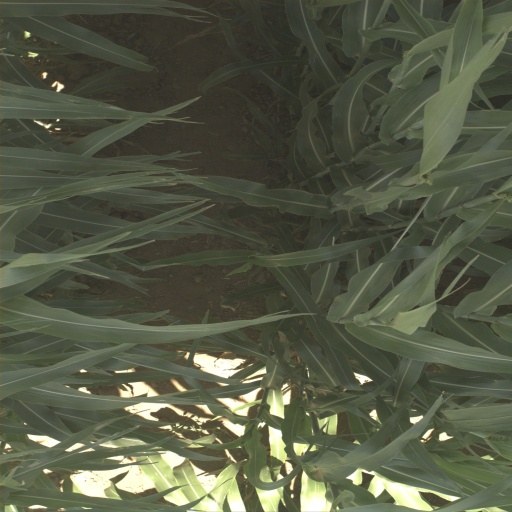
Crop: sorghum